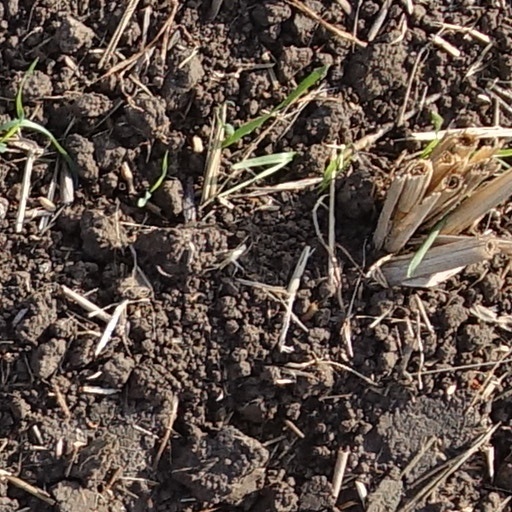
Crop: wheat